Kenneth Faried

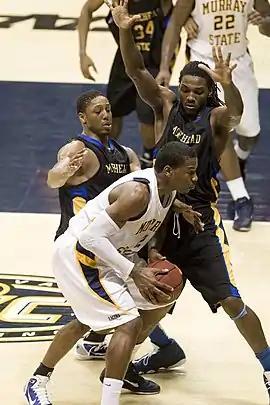
Faried (hands up) with Morehead State in February 2011

A post player, Faried arrived at Morehead State in 2007. He led the Ohio Valley Conference in rebounding as both a sophomore and a junior (13.0 rebounds per game in each season) – ranking him third in the NCAA in 2008–09 and second in 2009–10. Faried also chipped in double-digit scoring in each of his three varsity seasons.